Legacy (Philippine TV series)

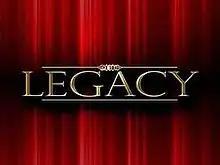
Title card

Legacy is a 2012 Philippine television drama series broadcast by GMA Network. Directed by Jay Altarejos and Andoy Ranay, it stars Heart Evangelista and Lovi Poe. It premiered on January 16, 2012 on the network's Telebabad line up. The series concluded on June 1, 2012 with a total of 98 episodes.